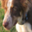
Label: dog